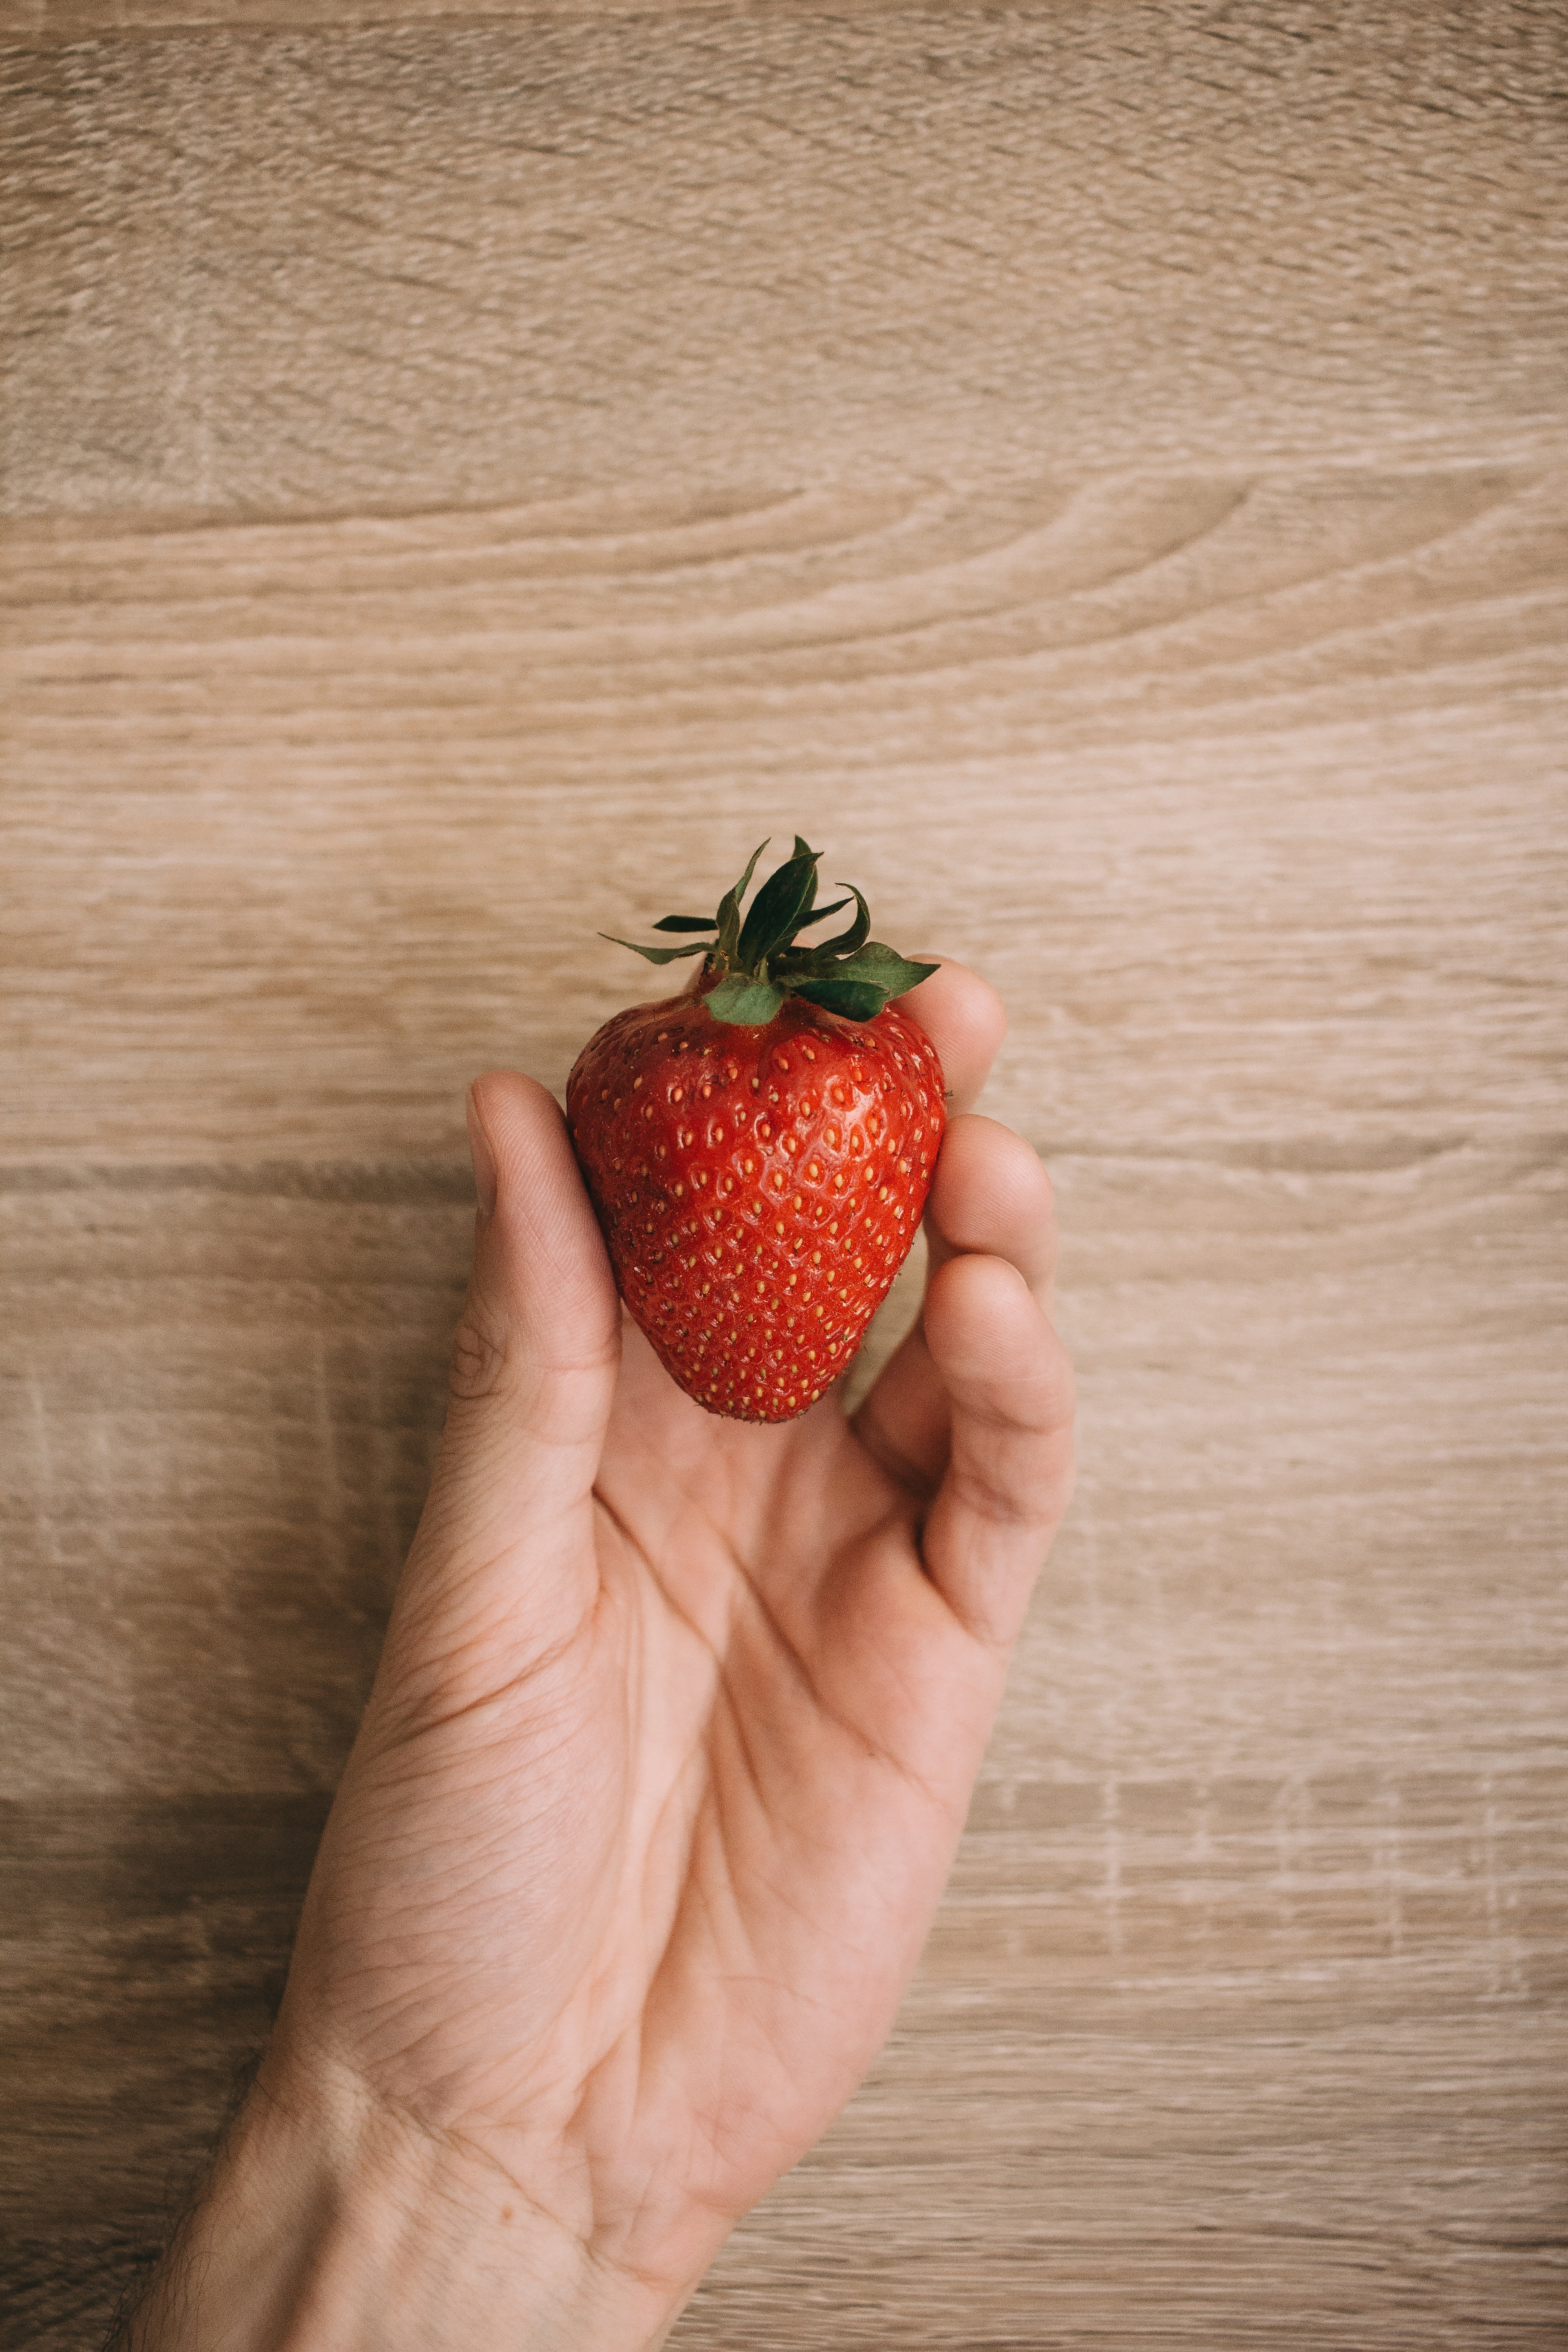
strawberry, strawberries, red, fruit, hand, accessory fruit, finger, food, plant, natural foods, still life photography, berry, photography, superfood, alpine strawberry, produce